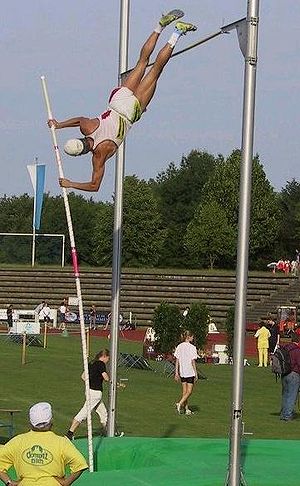
Stangspring (atletik)
Stangspring
Stangspring er en atletikdisciplin, hvor deltagerne bruger en lang fleksibel stang som hjælpemiddel til at springe over en overligger, som er placeret på to stilbare søjler.